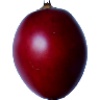
Label: tamarillo